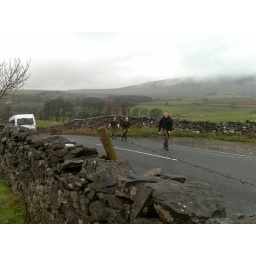
Personnel setting off. The weather looking great with the cloud base rolling over the hills.